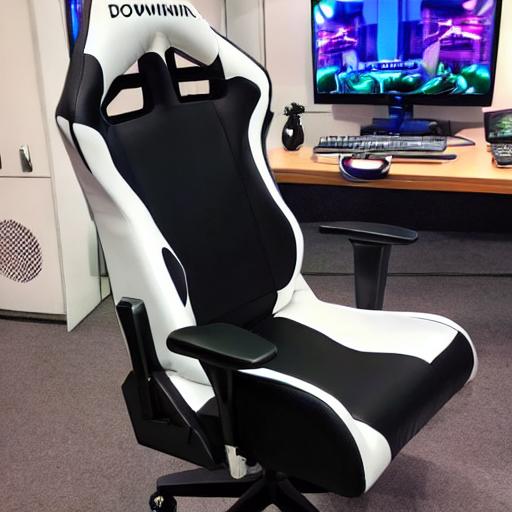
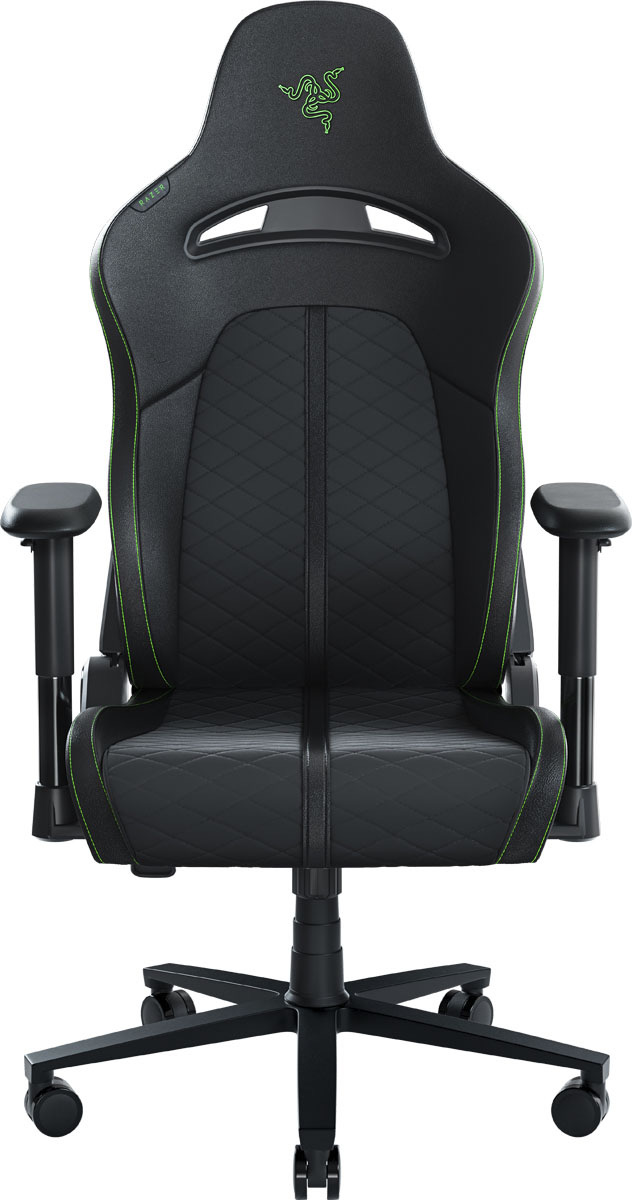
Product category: items_chair
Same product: no